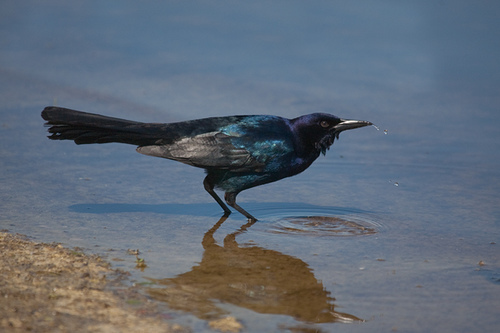
this bird is nearly all black with iridescent blue wings.
this black iridescent bird has black tail feathers, legs, and head along with a black bill.
a black and blue bird with thick tarsus' and a sharp gray beak.
a medium sized bird, with shiny blue wing bars and belly, and dark inner and outer rectrices.
this is a larger bird, with beautiful iridescent coloring along the back and nape.
this bird has a turquoise side, black head, and a long pointed black bill.
the bird has a long black bill, blue belly and long outer rectrice.
this bird has a long pointed black bill, with long black legs.
this bird has a purple crown, grey primaries, and a purple belly.
this large black bird has iridescent feathers and a long sharp beak.
Species: Boat Tailed Grackle